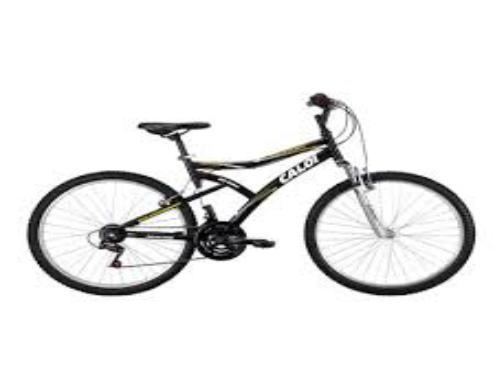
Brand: Caloi
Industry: Transportation